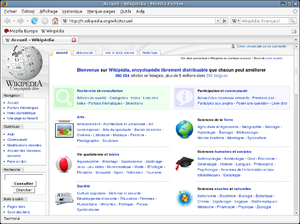
La Mozilla Foundation est un organisme à but non lucratif établi en juillet 2003. Elle gère la communauté Mozilla qui développe et publie les produits Mozilla tous libres d'accès et respectant le Manifeste Mozilla émis en 2007 par Mitchell Baker afin de « préserver le choix et l'innovation sur Internet ». Les logiciels phares sont entre autres le navigateur Web Firefox pour ordinateurs et mobiles, le logiciel de courrier Thunderbird, l'OS Firefox mobile et le gestionnaire de bugs Bugzilla.